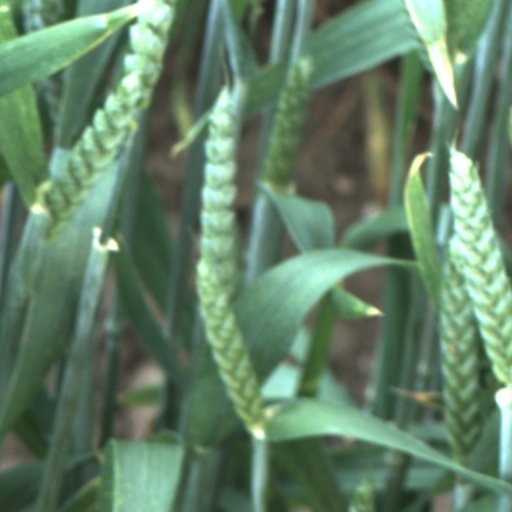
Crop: wheat